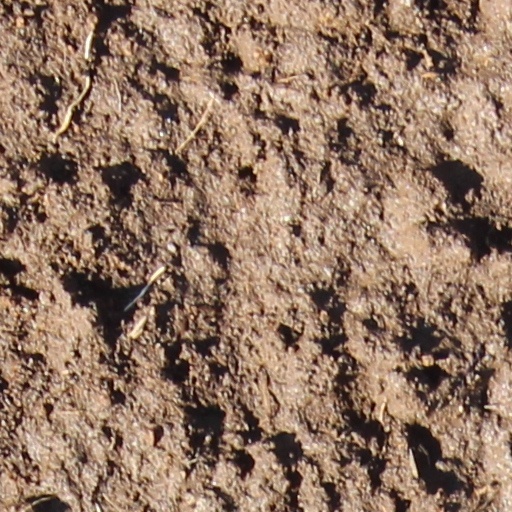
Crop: wheat